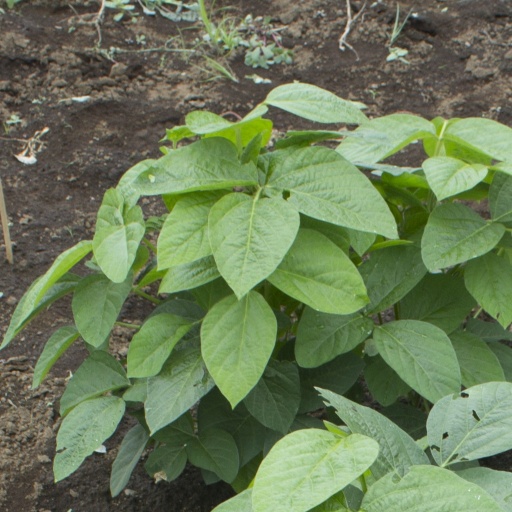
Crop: soybean